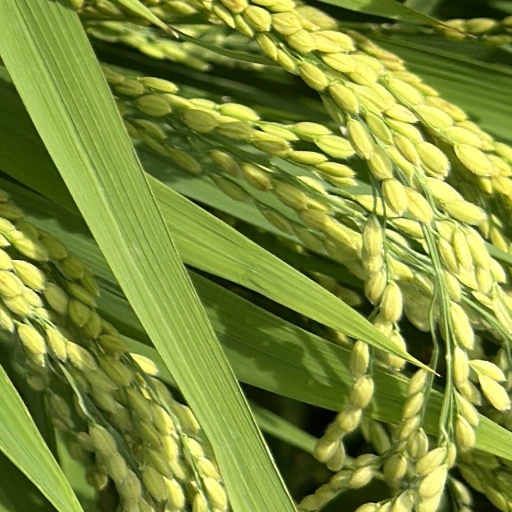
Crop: rice